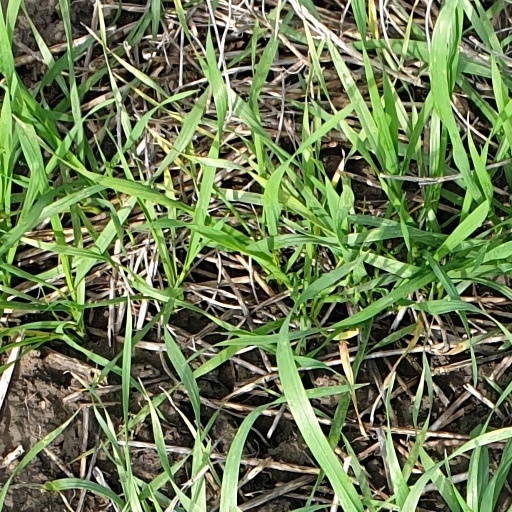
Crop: wheat